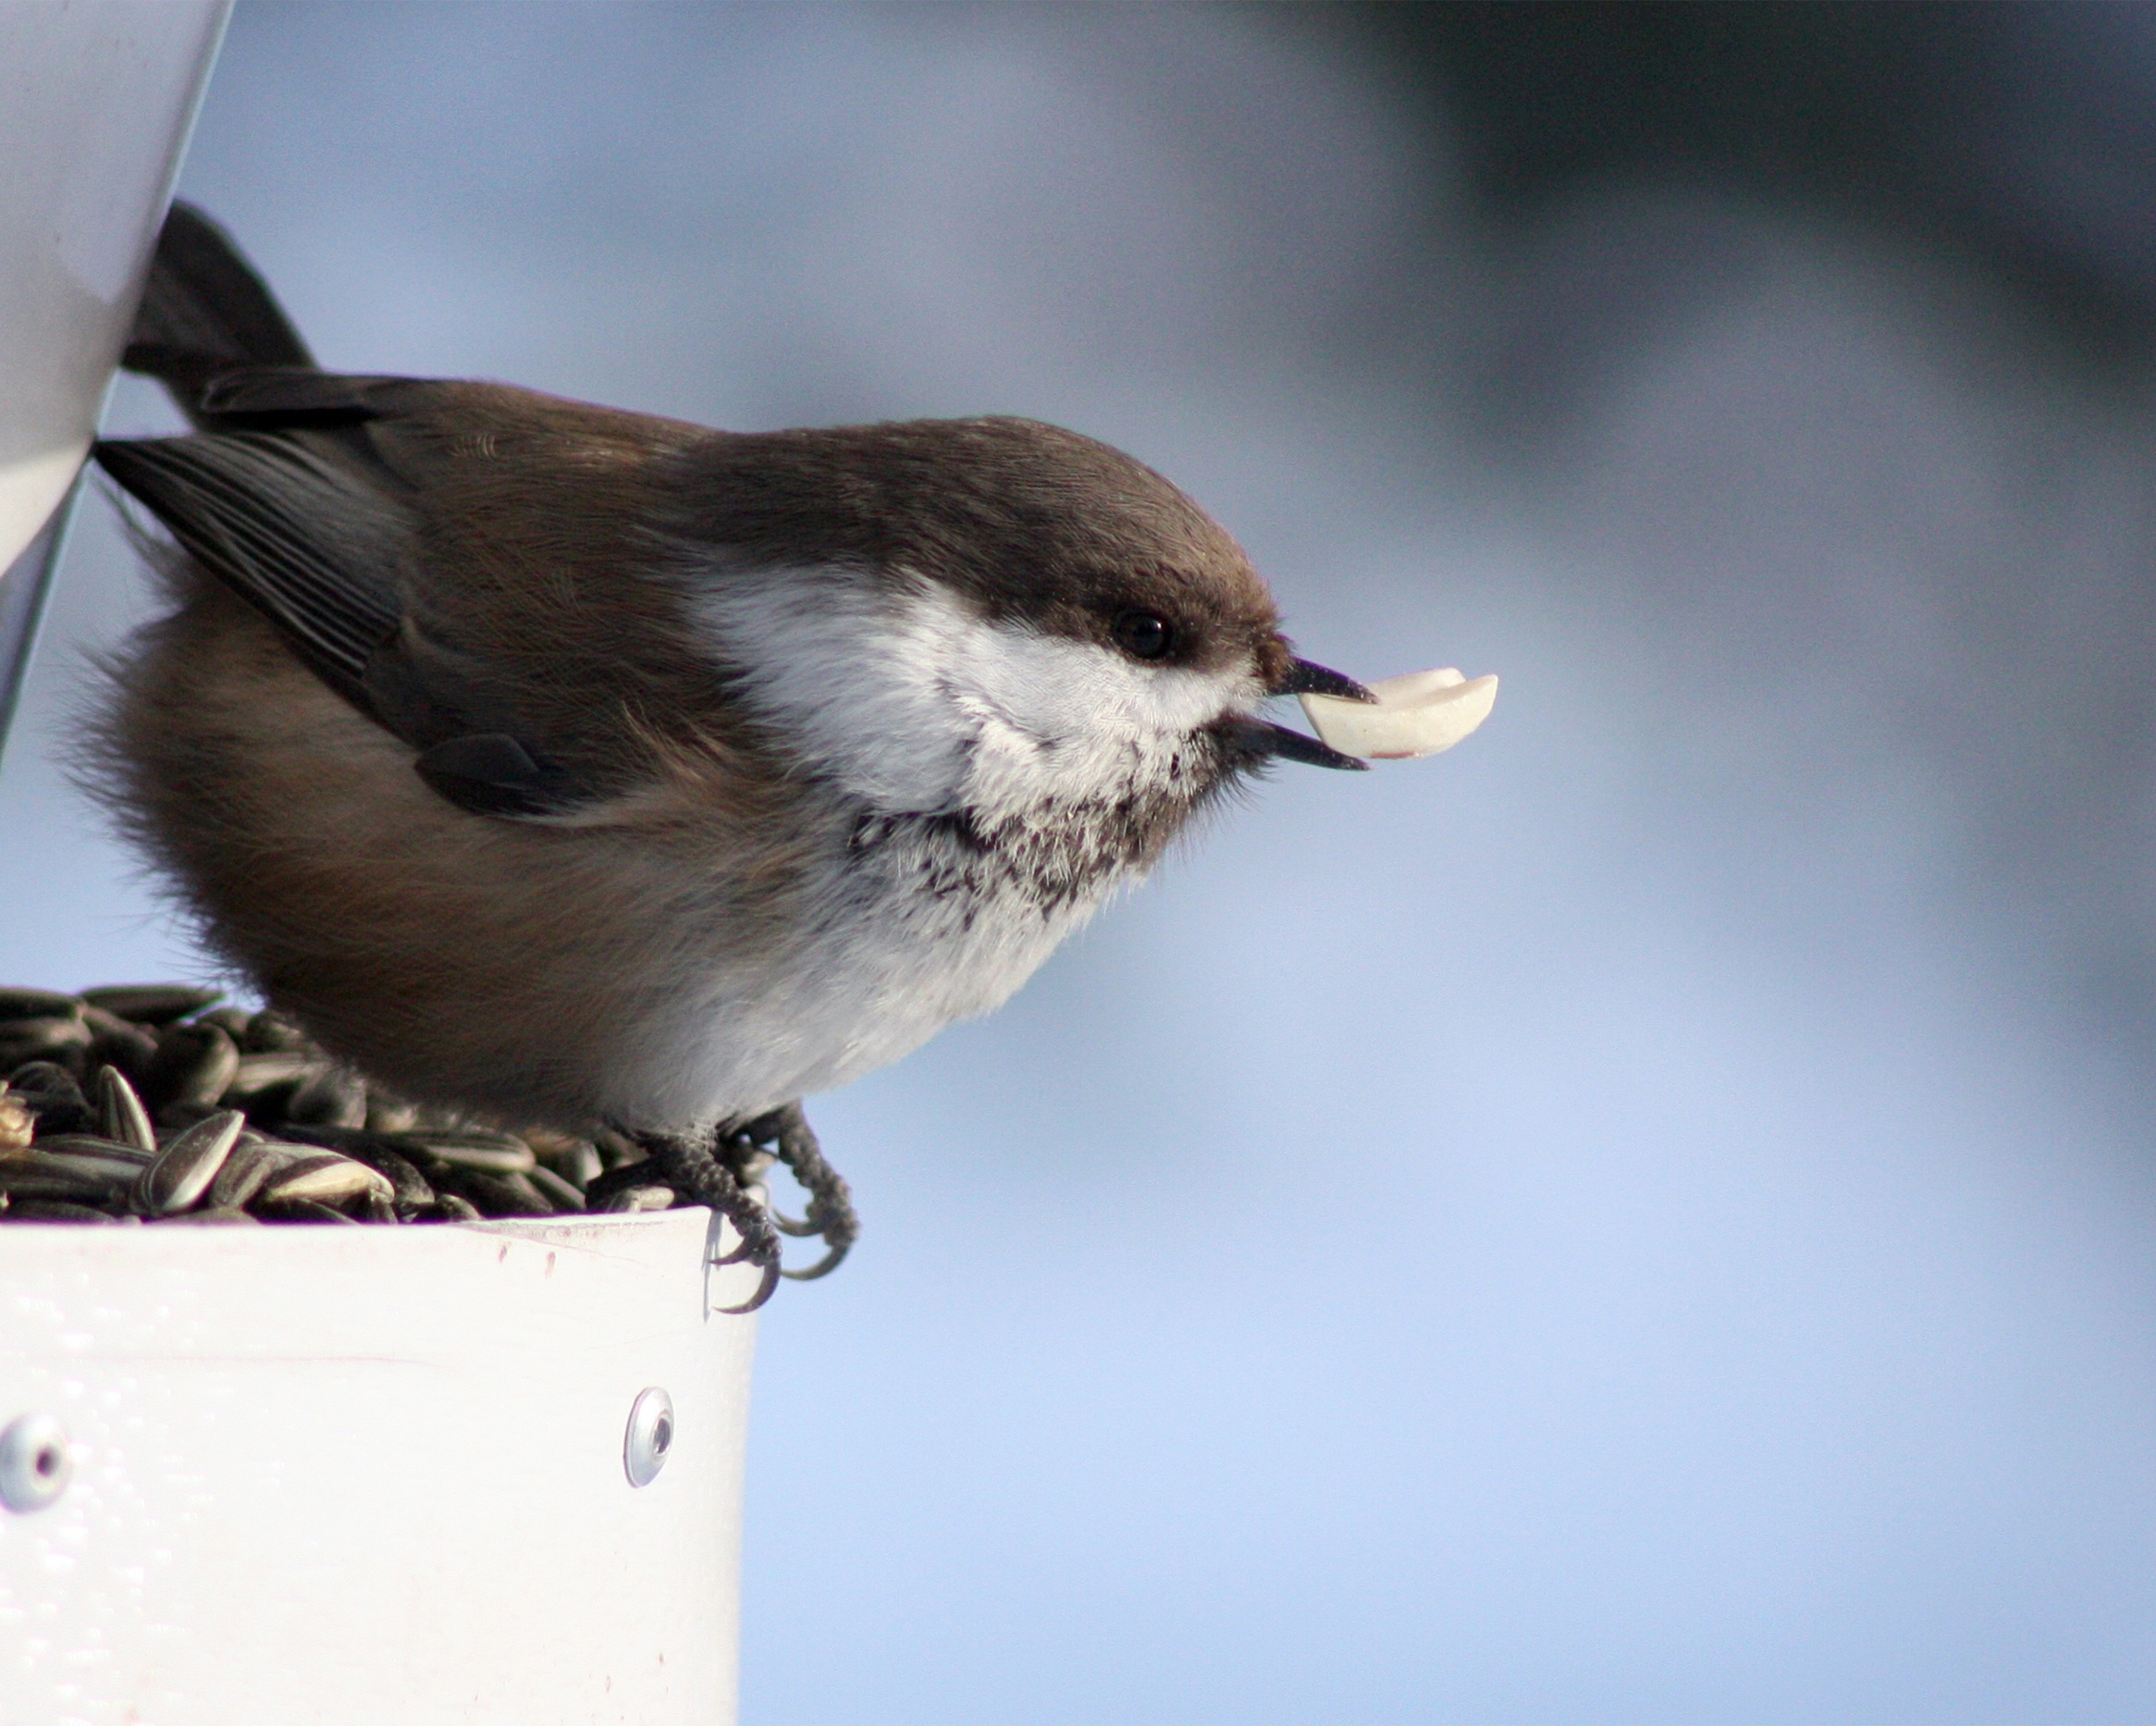
nature, bird, wing, animal, wildlife, wild, beak, fauna, close up, outdoors, vertebrate, sparrow, finch, tit, cinctus, perched, chickadee, brambling, wren, house sparrow, old world flycatcher, poecile, black capped, siberian tit, kittila, perching bird, emberizidae